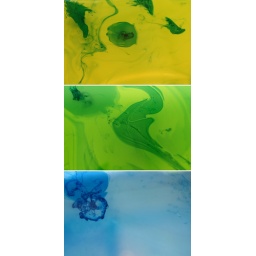
created patterns in coloured water with blue ink. Better when viewed in a large size.